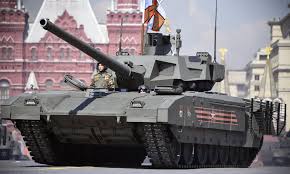
Label: T-14